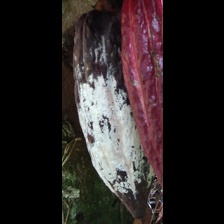
Label: moniliophthora